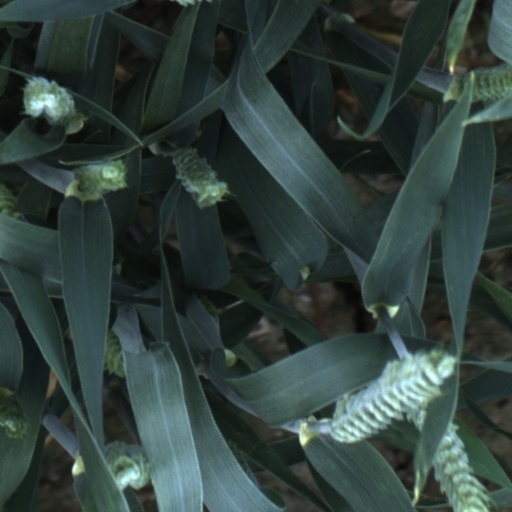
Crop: wheat